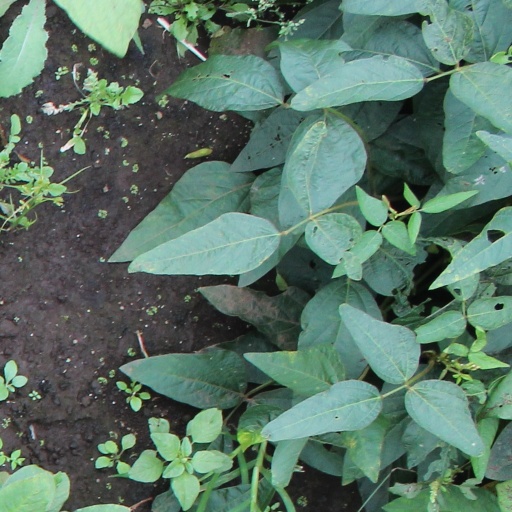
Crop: soybean